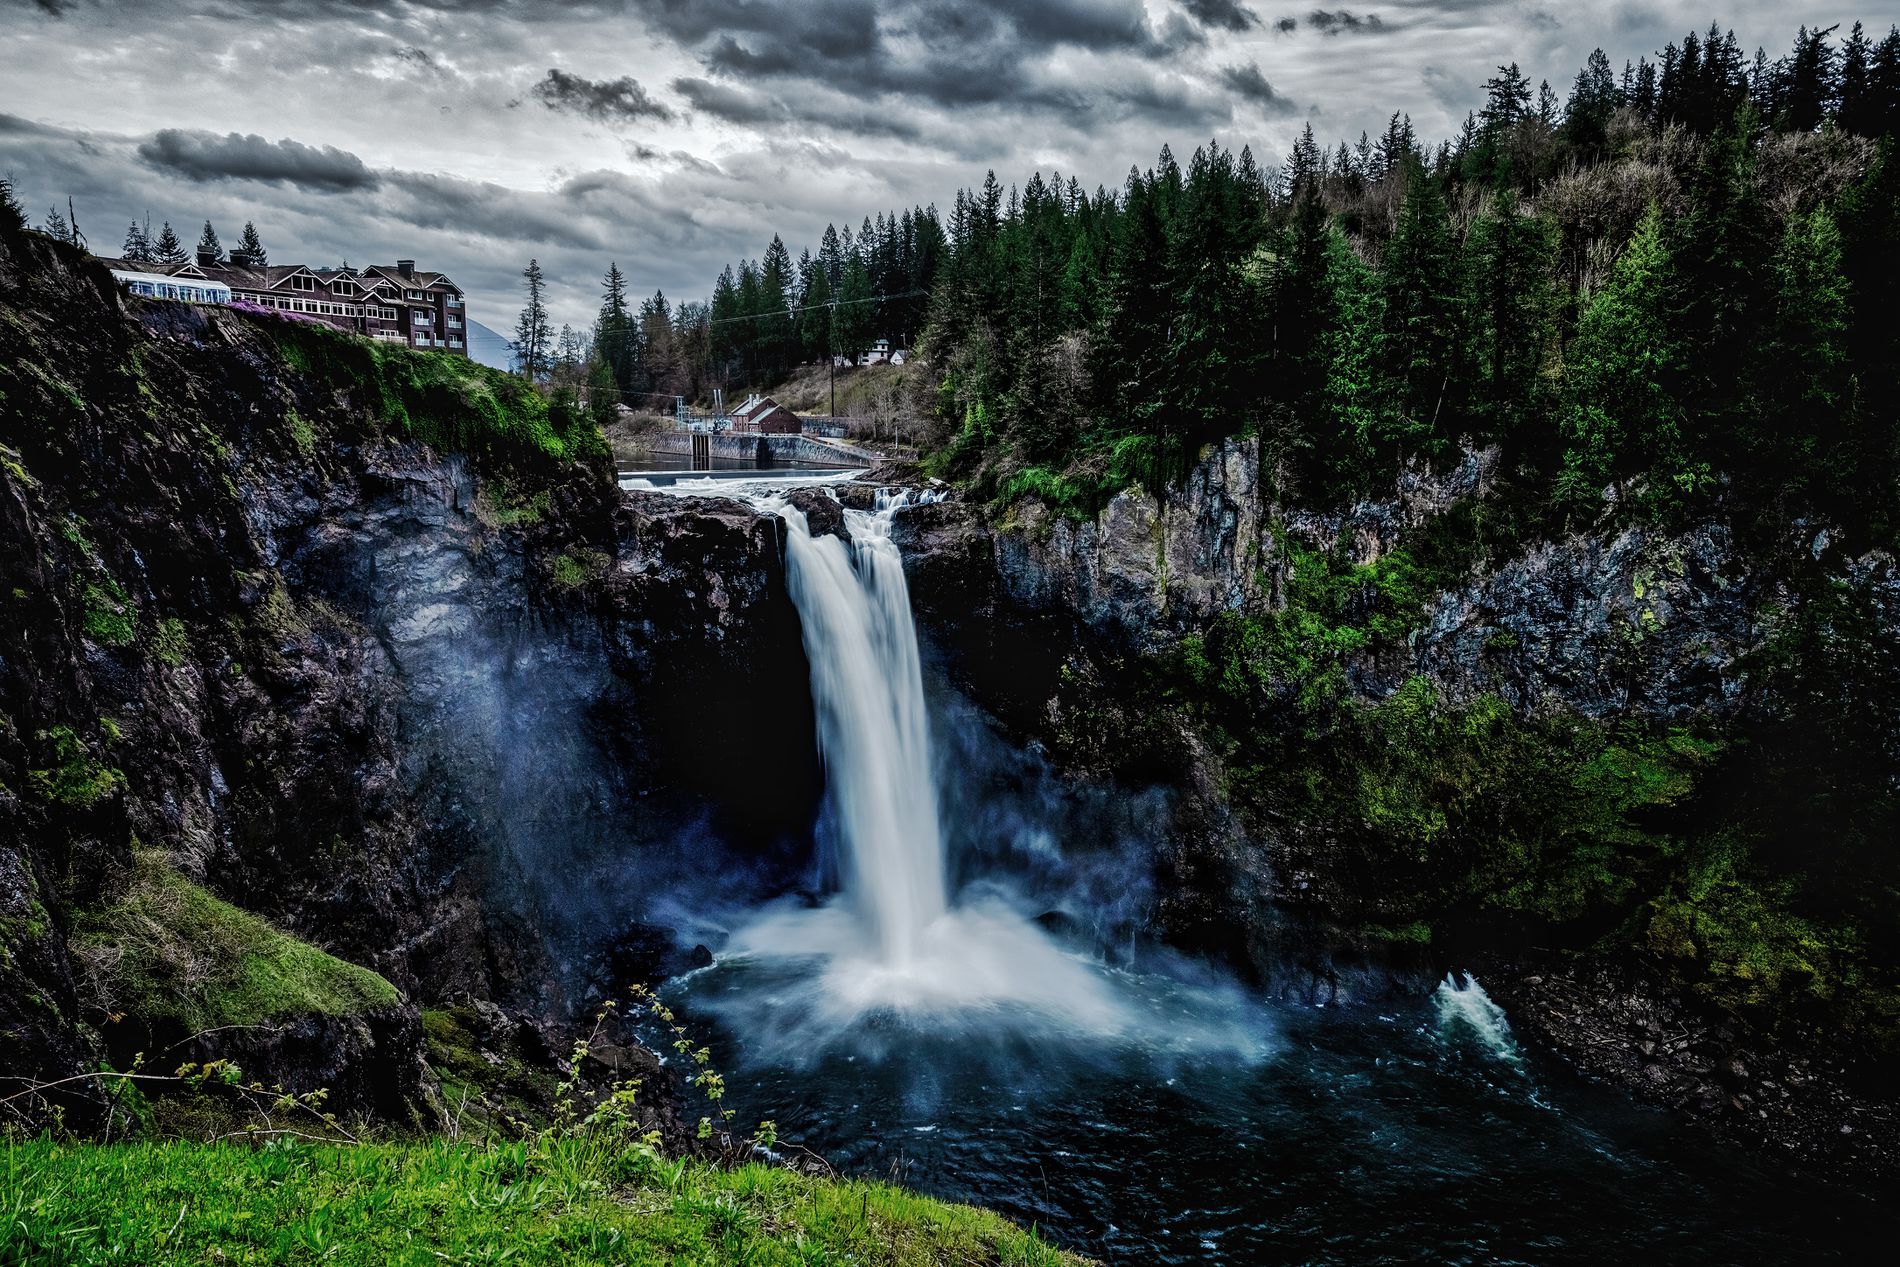
Waterfall in the middle of a rocky cliff
A huge waterfall cascading down the rocks in the middle of a dense forest of pine trees. The water flows forcefully, surrounded by mountain buildings and above it a cloudy sky.
A huge waterfall cascading between mountain rocks in the middle of a dense forest of dark pine trees. Water flows forcefully from a rocky height and there is a spray of water flying from the base of the waterfall. Around it are mountain buildings and above it is a cloudy sky. In the foreground is green grass. The photo was taken from a wide side angle, with soft natural lighting. The colors are concentrated on shades of green, blue and gray. The general atmosphere suggests calm and isolation.
Labels: Nature, Outdoors, Plant, Tree, Water, Vegetation, Fir, Scenery, Wilderness, Waterfall, Land, Woodland, Rainforest, Landscape, Creek, Stream, Rock, Jungle, Conifer, Cliff, Grove, sky, herb, Buildings, rocky cliff
Camera: Canon Canon EOS R5
Lens: RF24-70mm F2.8 L IS USM, Canon RF24-70mm F2.8 L IS USM
Aperture: F11
Exposure: 0.5 sec
ISO: 100
Focal length: 24.0 mm